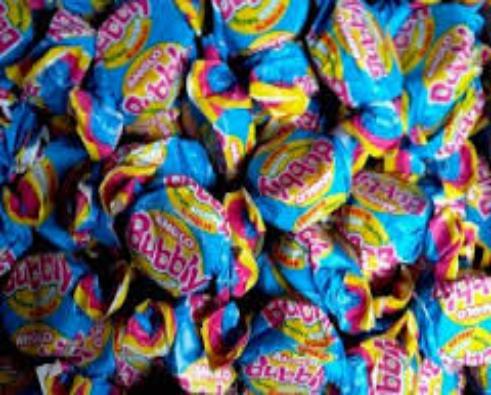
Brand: Anglo Bubbly
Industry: Food